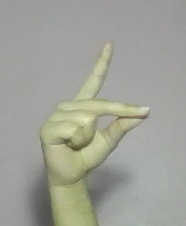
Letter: ta